Marshall University

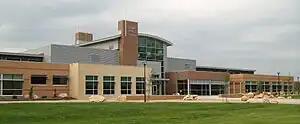
Erma Byrd Higher Education Center, on the Beckley Campus

In 2021, Marshall formed an aviation program which includes the Bill Noe Flight School, awarding a B.S. in commercial aviation as a professional pilot; and an A.A.S. in aviation maintenance technology. The flight school is based at the Yeager Airport in Charleston, West Virginia; the aviation maintenance program is based at Tri-State Airport in Huntington. In 2024, the flight school opened a second location at Eastern West Virginia Regional Airport in Martinsburg, West Virginia, and a cooperative program with West Liberty University using the Wheeling Ohio County Airport. All schools are FAA-certified.